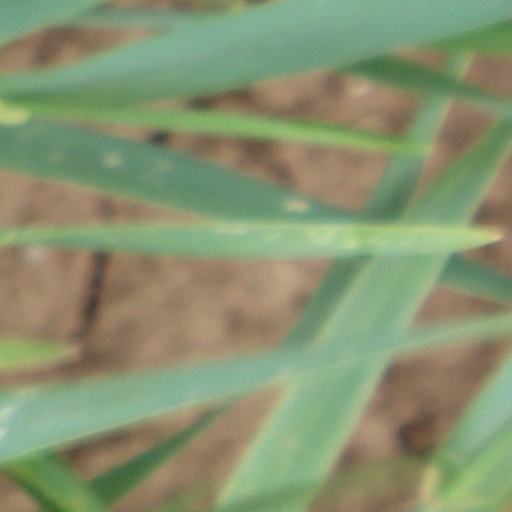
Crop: wheat